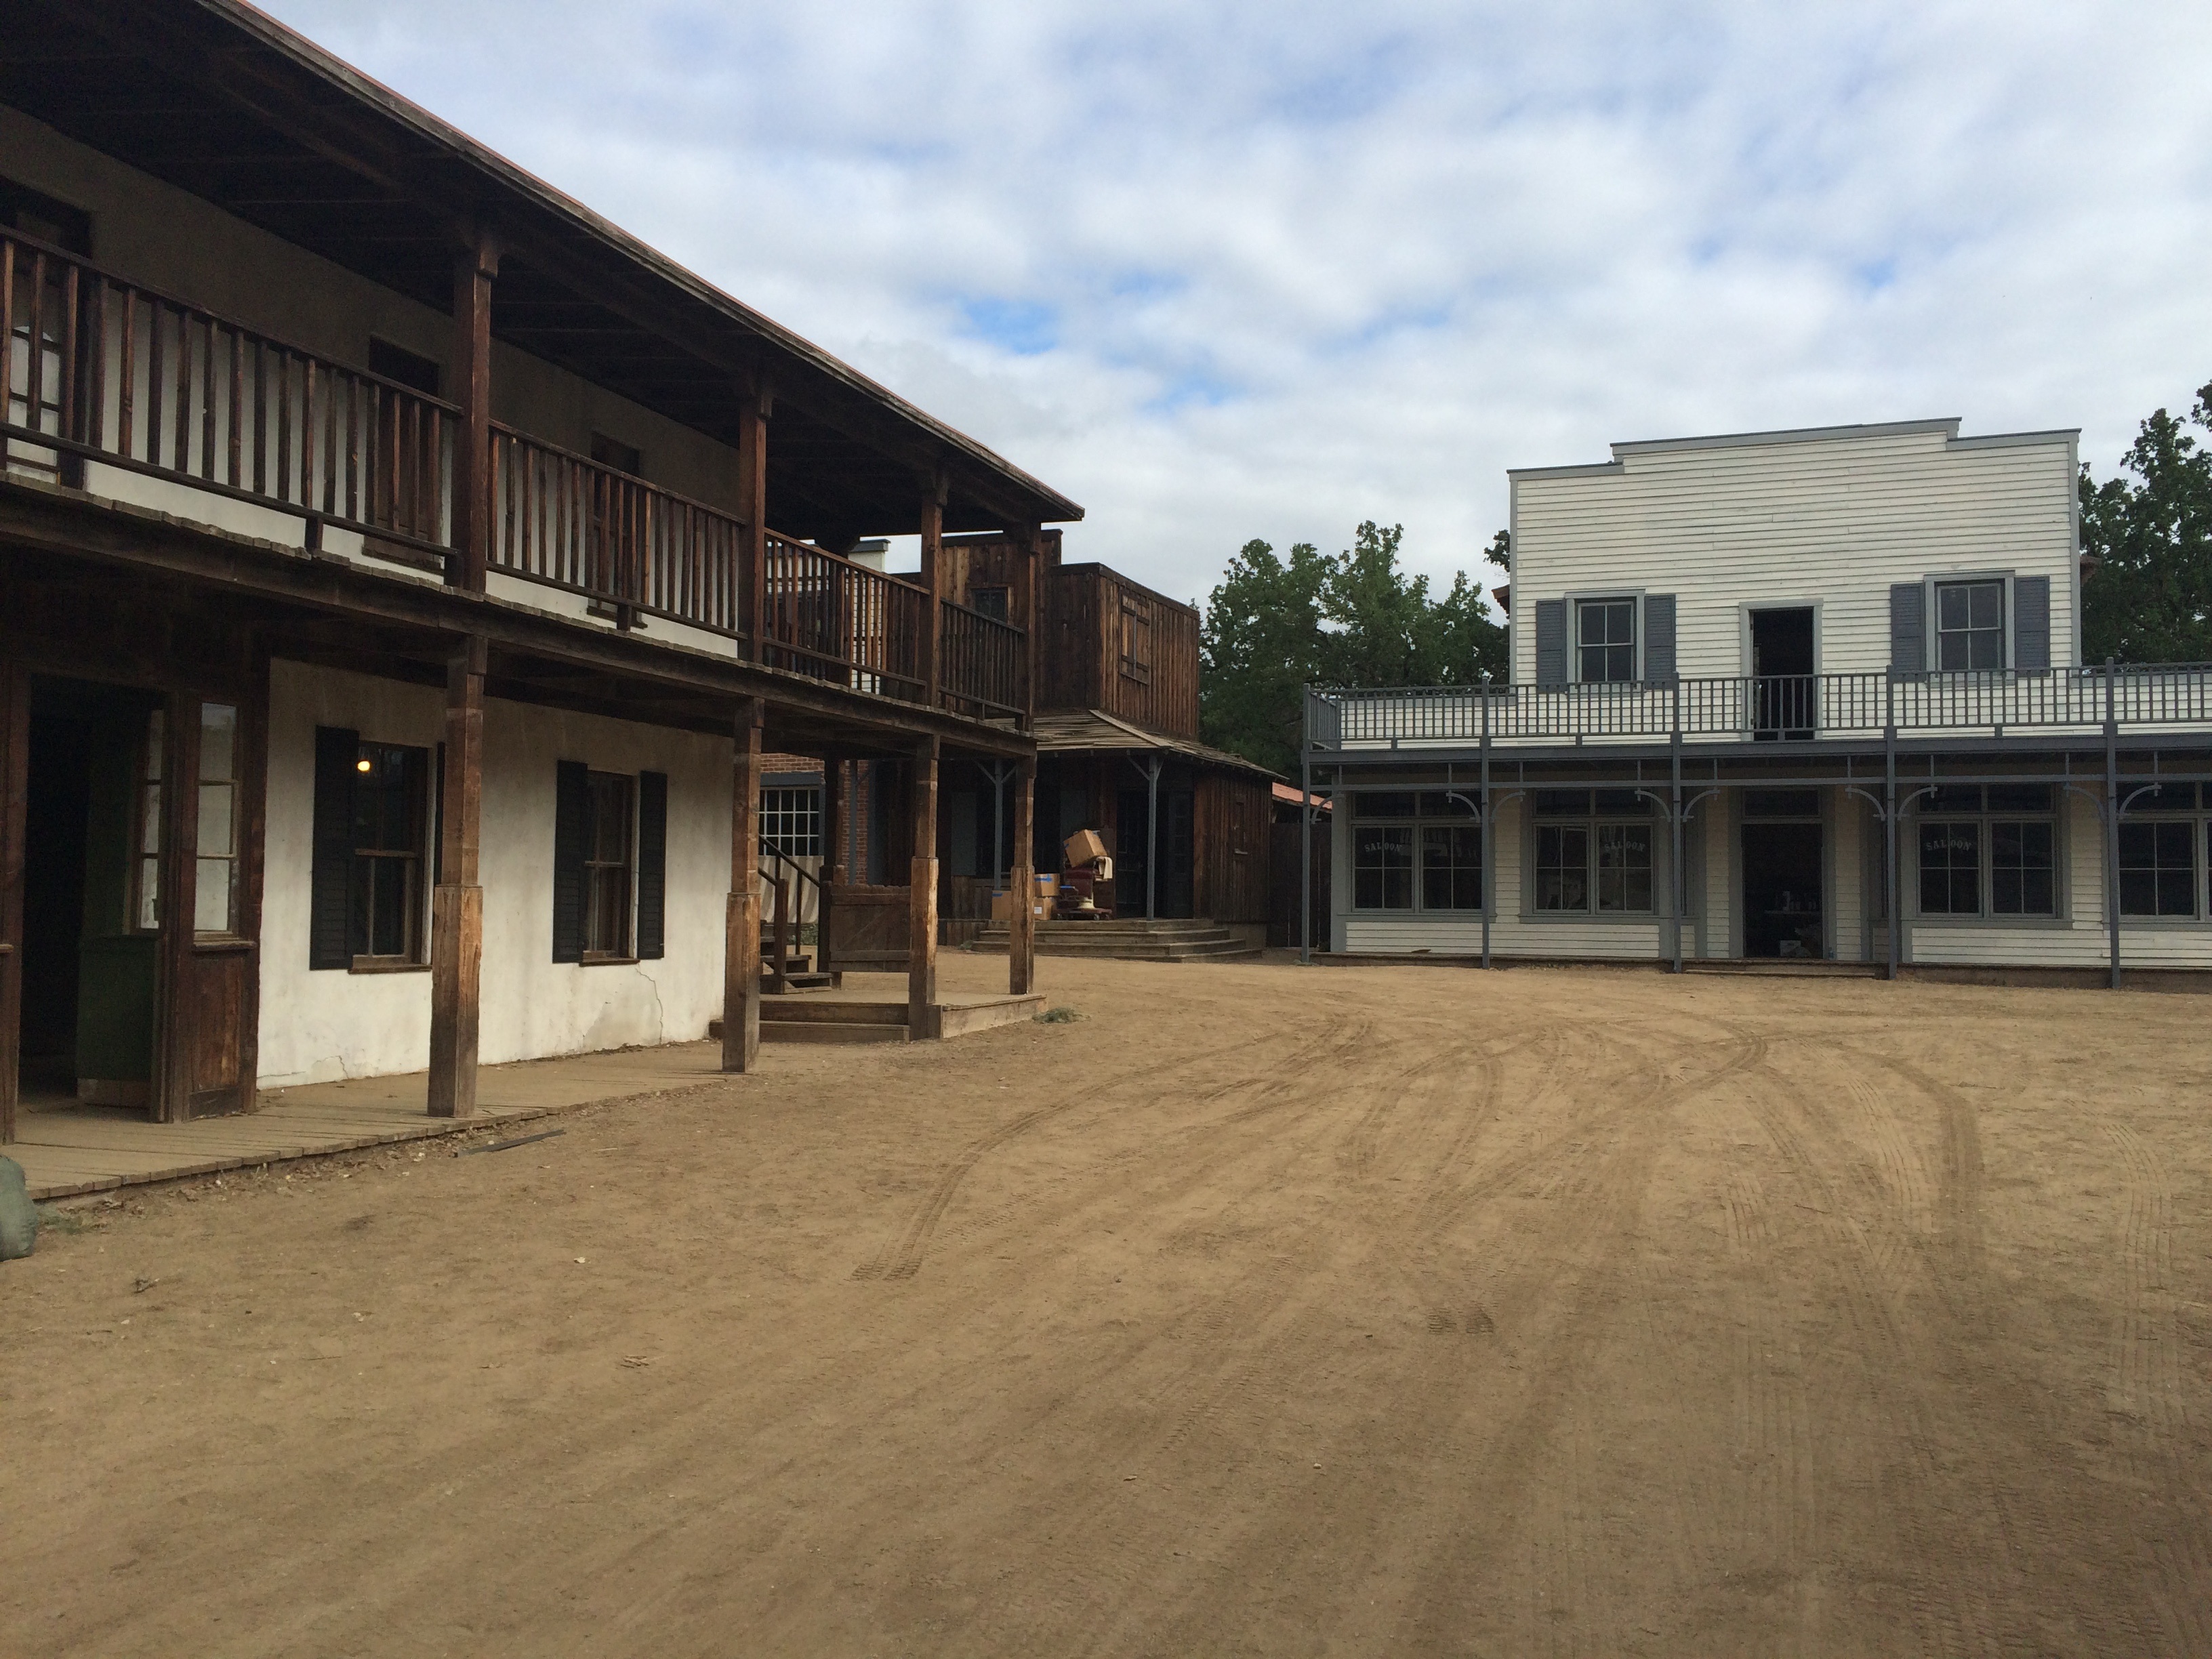
architecture, wood, house, building, home, suburb, facade, property, california, malibu, cowboy, film set, estate, movie set, sheriff, neighbourhood, saloon, old west, residential area, western town, paramount ranch, dusty street